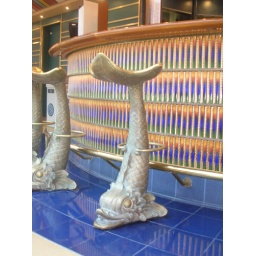
fish stools in Lido pool bar